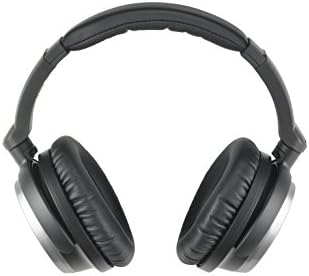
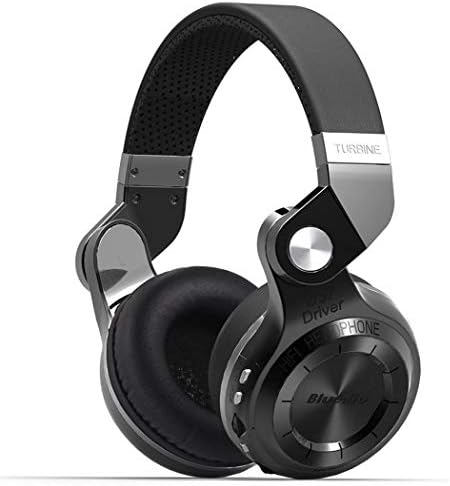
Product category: headphones
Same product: no